Blanford's rock agama

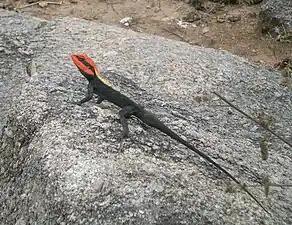
Male in breeding colours

Although very similar to "P. dorsalis", a specimen of "P. blanfordanus" can be separated by several features. "P. blanfordanus" has a deeper fold on the front of the humerus. The scales on the body are a little larger, and number from 80 to 100 round the middle of the body. The dorsal scales appear keeled and imbricated. When the hind leg is stretched forward and held along the body, it reaches the eye or extends beyond it. Often, a small spine is found behind the edge of the brow-ridge of the eye, and a few enlarged scales are scattered on the sides. Young lizards are olive-brown above, spotted or marbled with brown very similar to the female, but often have a series of large, lozenge-shaped, dark brown spots with pale centres on the back and tail. The adult male is much like "P. dorsalis", but in the summer breeding season, the head and anterior part of the body of the males become scarlet or red while the posterior parts are nearly black.